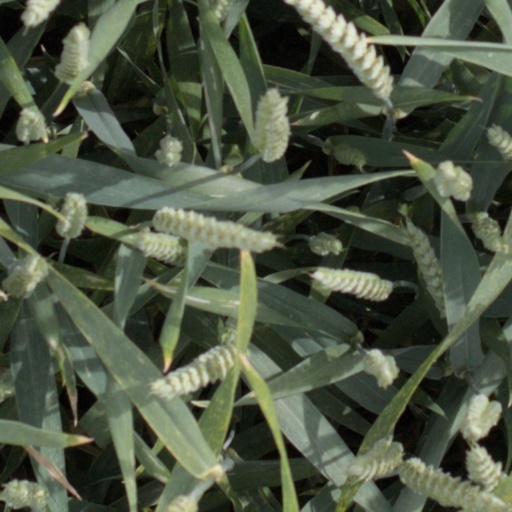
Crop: wheat